Deshong Park

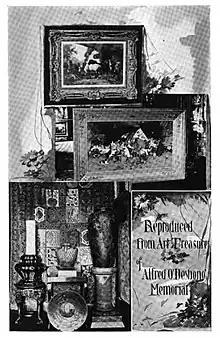
Art Treasures of the Deshong Art Museum

The Deshong Art Museum was built in the park in 1914. It housed over 300 pieces of art including carved Japanese ivory figures, Chinese carved hard stone vessels and 19th century American and European paintings.